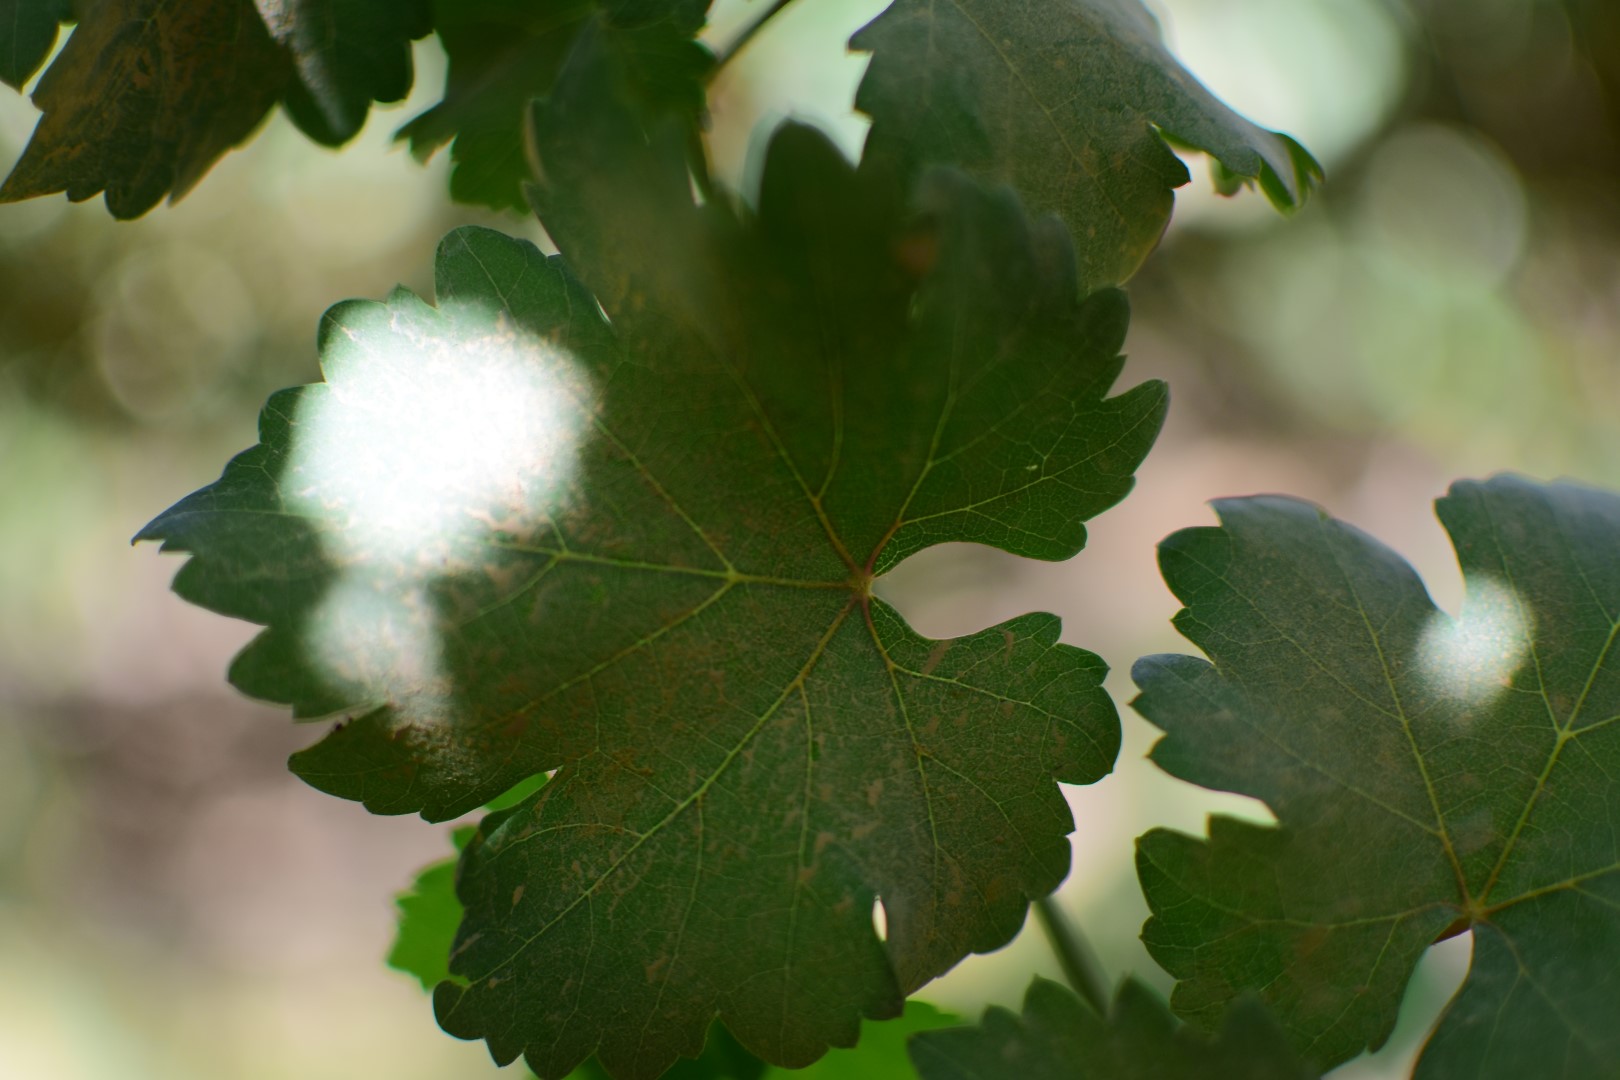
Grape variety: Shdah